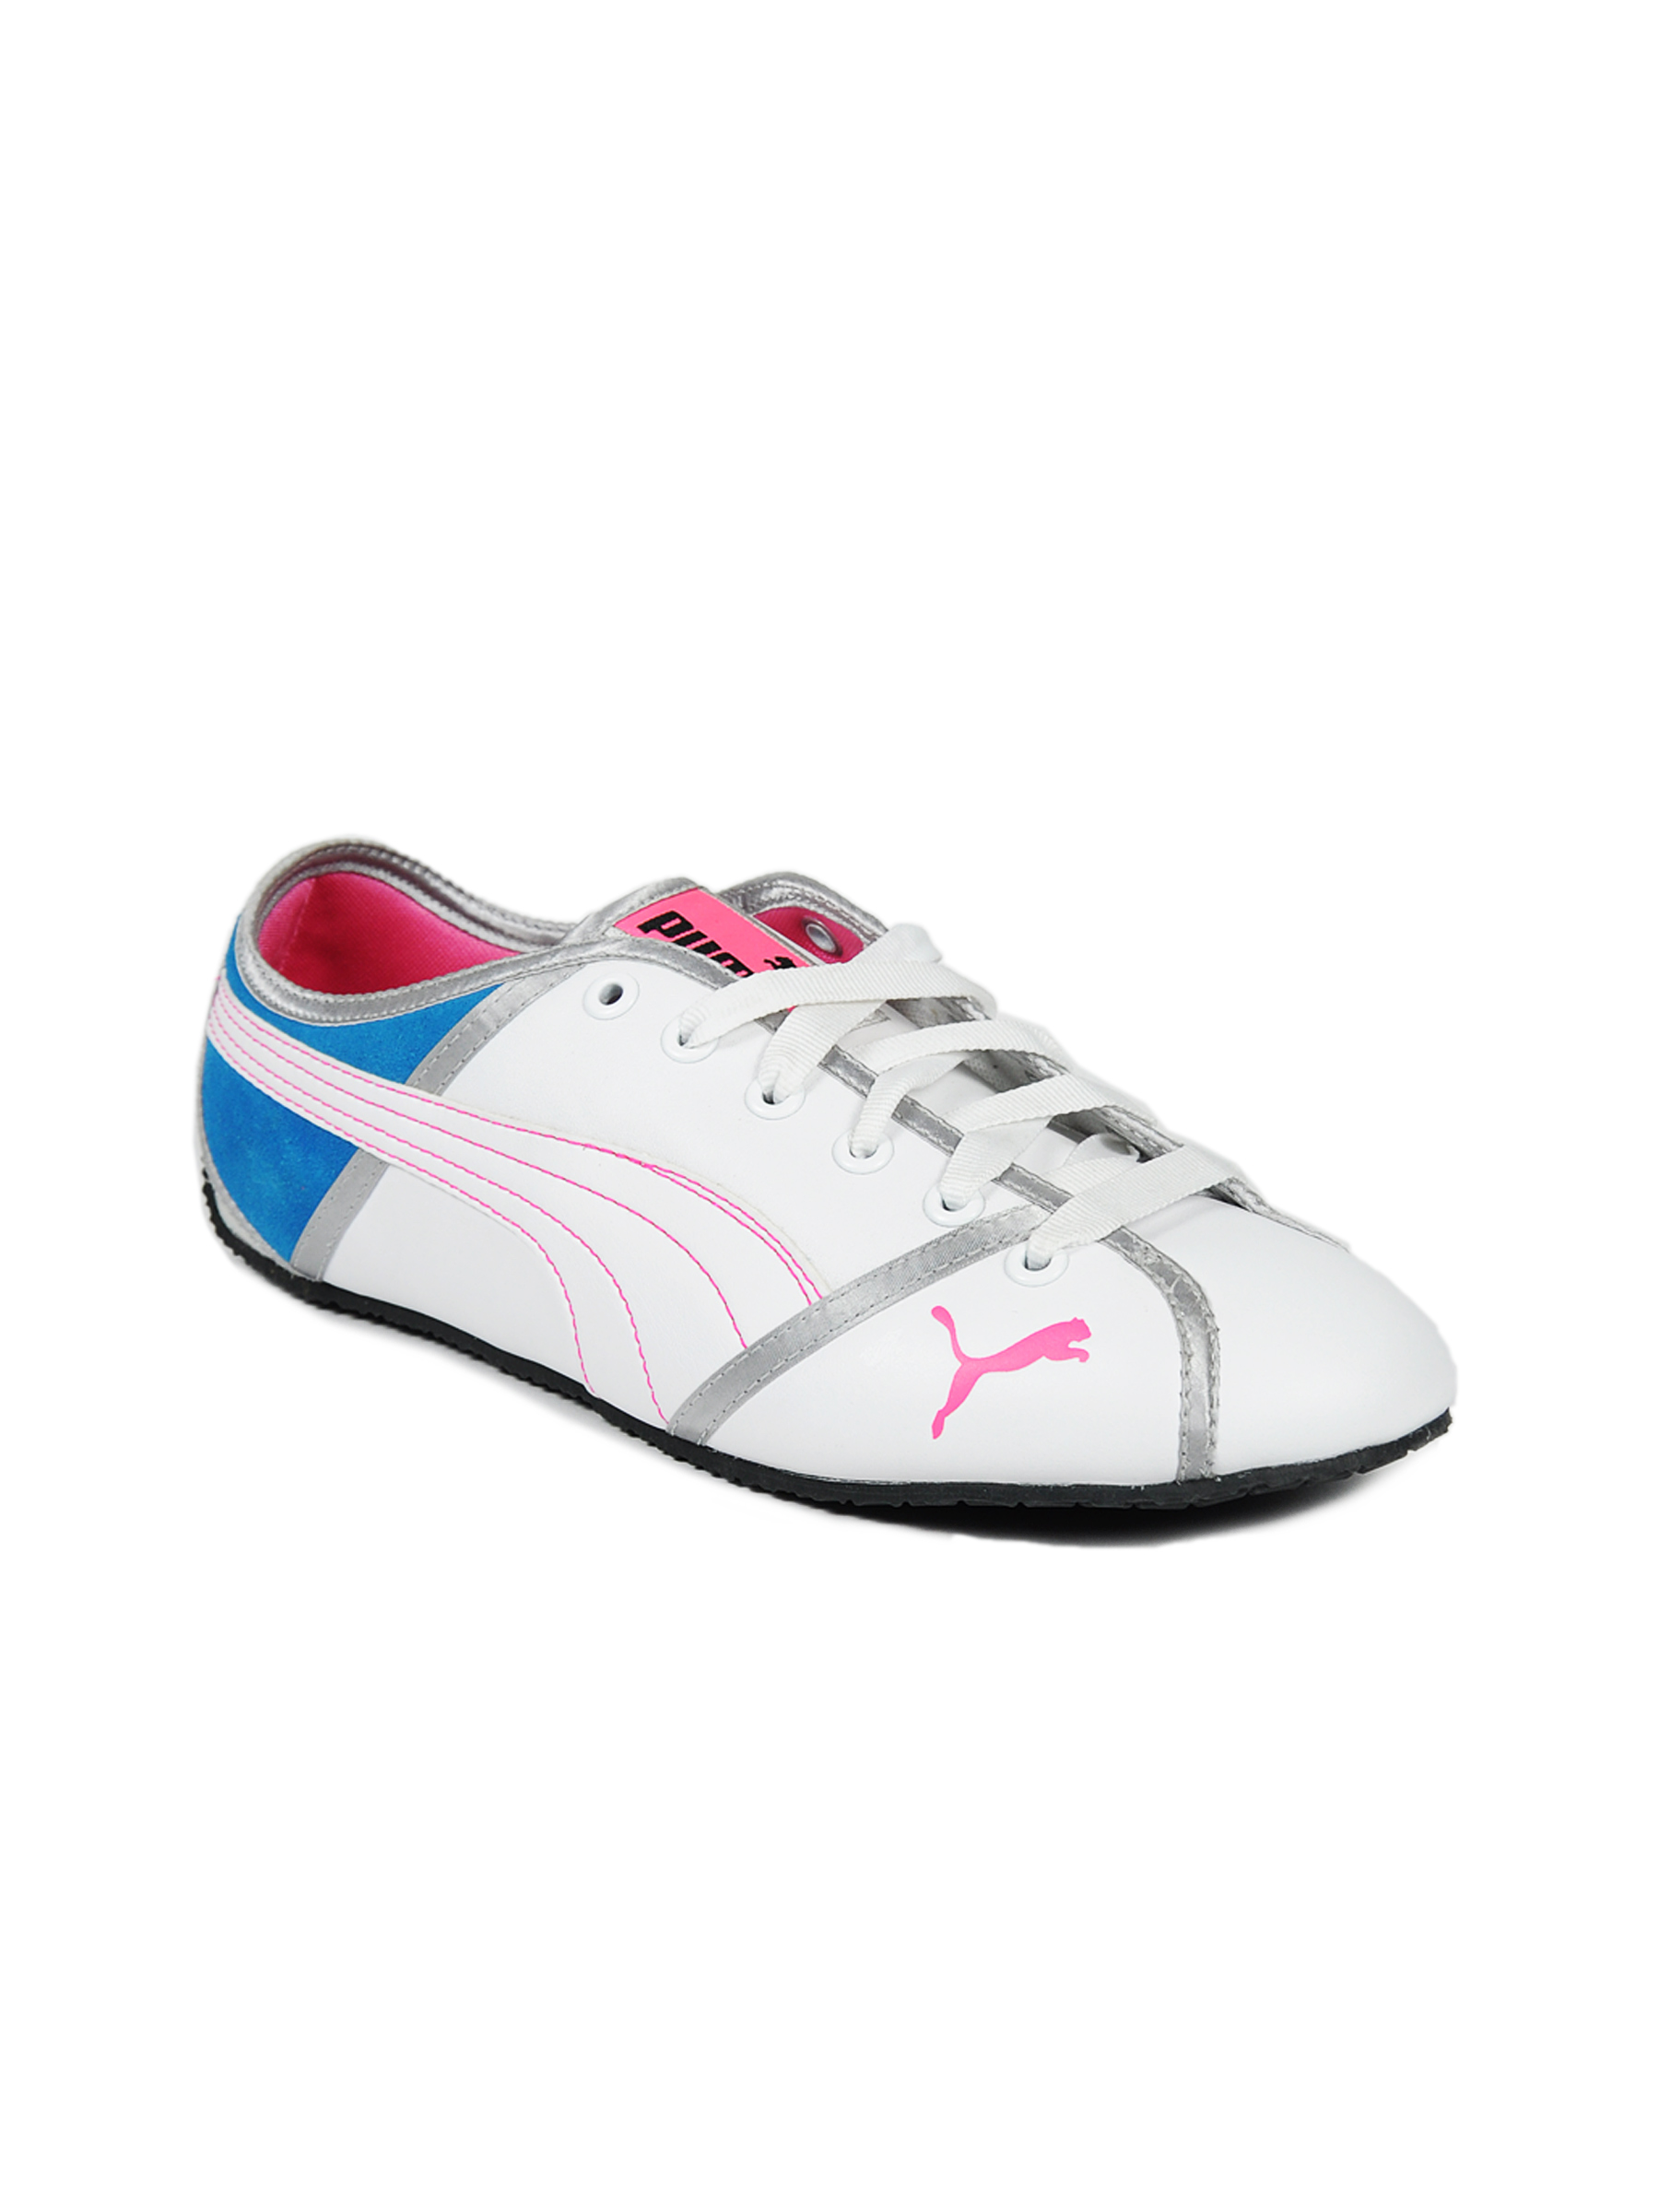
Puma Women Style Cat White Casual Shoes
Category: Footwear / Shoes / Casual Shoes
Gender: Women
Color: White
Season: Fall 2011
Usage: Casual